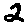
Label: 2